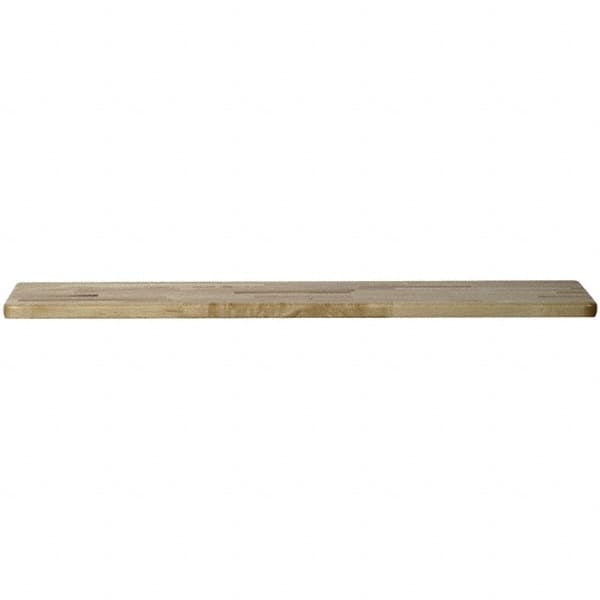
Hallowell - 9-1/2" Wide x 1-1/4" High x 108" Deep, Locker Benchtop
Item #: 81693558 Brand: Hallowell Model #: MBT108 Product Specifications Type Benchtop Width (Inch) 9-1/2 Depth (Inch) 108 Height (Inch) 1-1/4 Material Laminated Hardwood Color Natural
Brand: Hallowell
Category: Furniture > Benches > Storage & Entryway Benches > Locker Benches